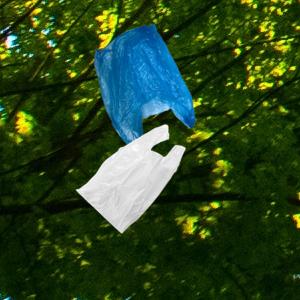
Label: plasticbags